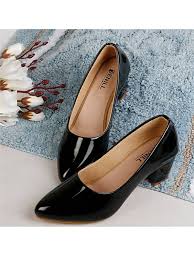
Label: Ballet Flat